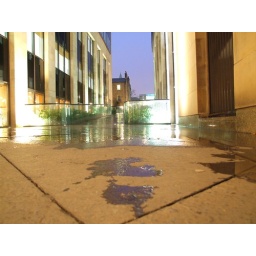
The damp beginning to someone's walk home from [an unspecified office location in the western city centre in Edinburgh].